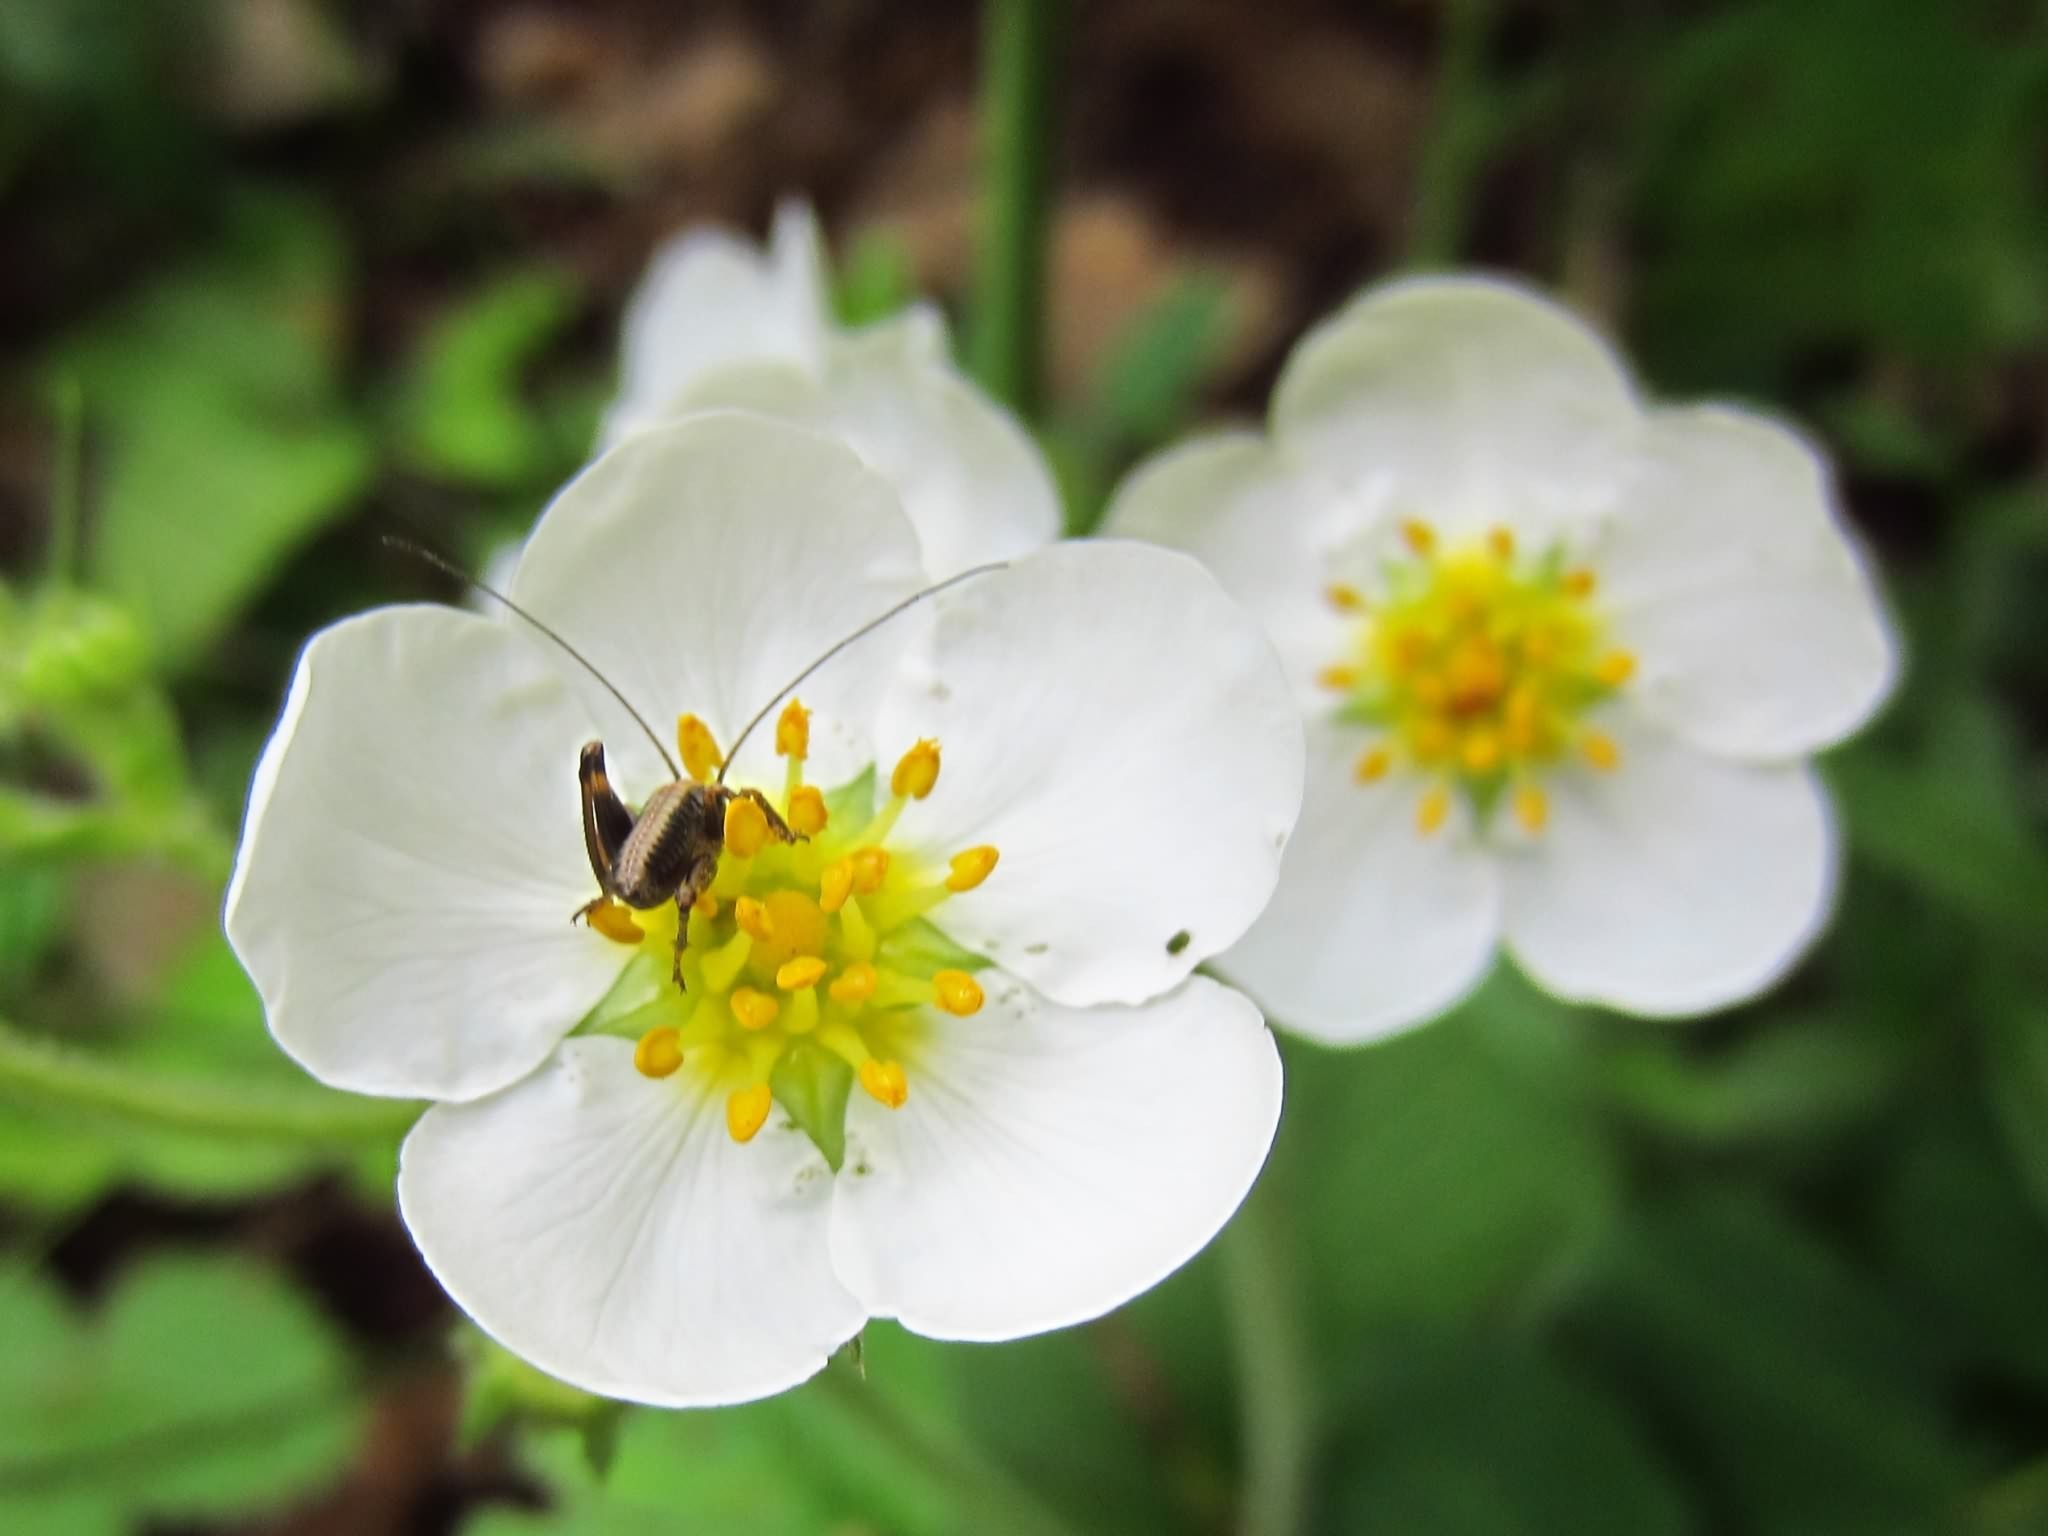
nature, blossom, plant, white, meadow, flower, petal, insect, botany, flora, wildflower, macro photography, flowering plant, land plant